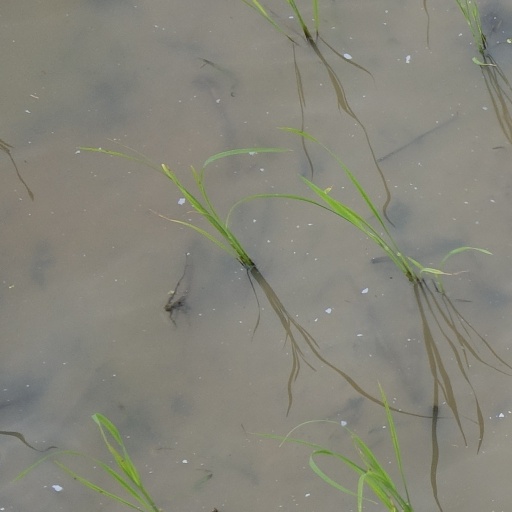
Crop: rice